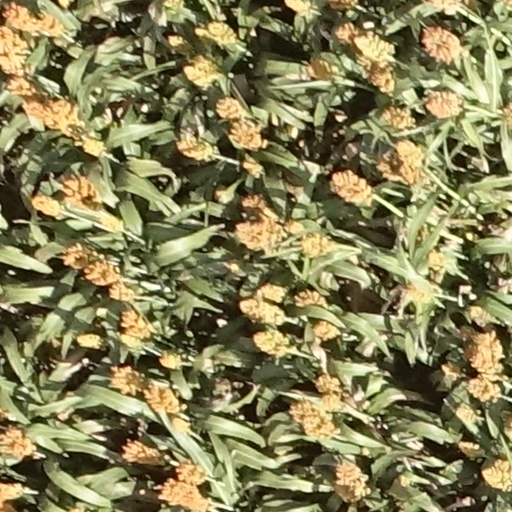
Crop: sorghum